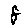
Label: 8